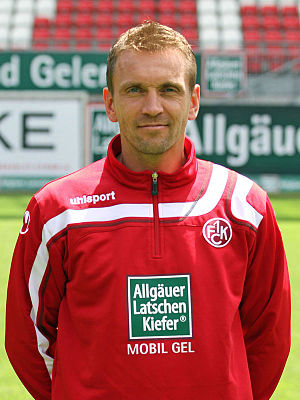
Oliver Schäfer
Oliver Schäfer er en tysk tidligere fodboldspiller.